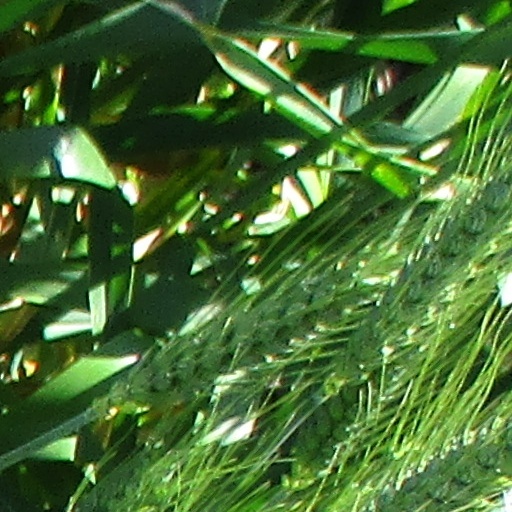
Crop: wheat